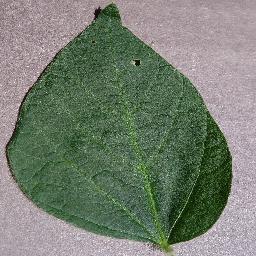
Label: Soybean___healthy